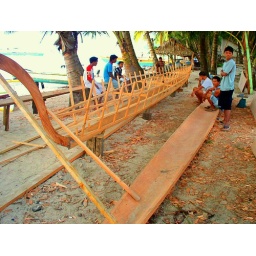
Banca boat building - putting in the ribs P4070013